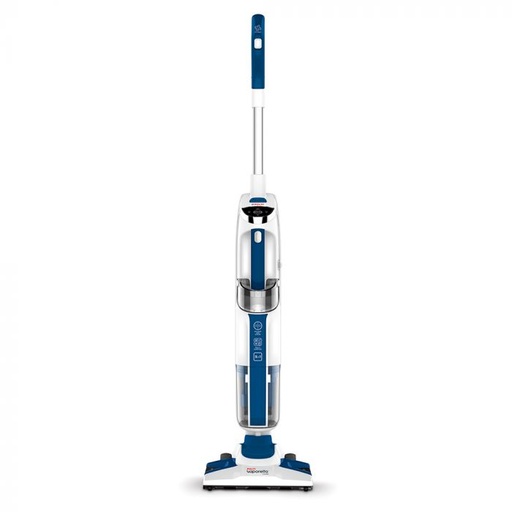
Polti Vaporetto 3 Clean_Blue
Discover the power of natural steam cleaning with the Polti Vaporetto 3 Clean Blue , a professional-grade 3-in-1 steam mop that vacuums, washes and disinfects in one step. Designed and made in Italy, it uses high-temperature steam to eliminate 99.99% of germs, bacteria and viruses — keeping your home clean, safe and chemical-free. Perfect for Lebanon’s humid climate , this eco-friendly cleaner delivers fast, hygienic results on all surfaces, from tiles to carpets and wood floors. ⚙️ Key Features ✅ 3-in-1 Functionality – Vacuums, steam cleans and sanitizes simultaneously 🔥 High-Temperature Steam (120°C) – Kills bacteria, viruses and mold spores 💧 Chemical-Free Cleaning – Uses only water for total hygiene 🧽 Multi-Surface Performance – Safe for tiles, wood, laminate and carpets 🌿 Eco-Friendly Technology – Saves time, water and detergent ⚡ Fast Heat-Up (30 seconds) – Always ready for quick cleaning 🧺 Detachable Handheld Unit – Ideal for bathrooms and furniture 🚀 Lightweight & Maneuverable – Swivel head for easy movement 💼 Ideal For Homes and apartments Offices and clinics Hotels, restaurants and gyms Schools and daycare centers Professional cleaning companies 📦 Specifications Steam Pressure: Up to 3.5 bar Heating Time: 30 seconds Tank Capacity: 0.5 L removable water tank Power Consumption: 1700 W Cord Length: 6 m Accessories: 11 attachments included Color: Blue / White Country of Origin: Italy 🌍 Why Choose Polti Vaporetto 3 Clean Blue Kills 99.99% of bacteria and viruses Safe for children and pets – no chemicals Deep cleans and dries fast Reduces allergens and dust mites Genuine Polti Italian quality
Brand: Nineguard
Category: Home & Garden > Household Appliances > Floor & Steam Cleaners > Steam Mops > Upright Steam Mops